Mule

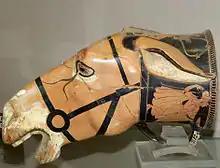
Early fifth century BC Greek rhyton (cup) in the shape of the head of a mule, made by Brygos

Breeding of mules became possible only when the range of the domestic horse, which originated in Central Asia in about , extended into that of the domestic ass, which originated in north-eastern Africa. This overlap probably occurred in Anatolia and Mesopotamia in Western Asia, and mules were bred there before .